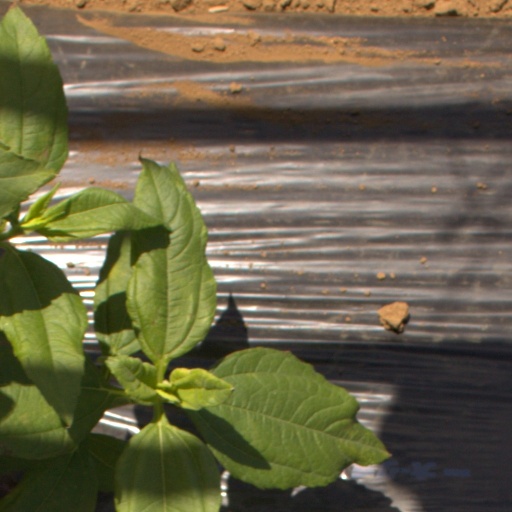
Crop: Jerusalem artichoke